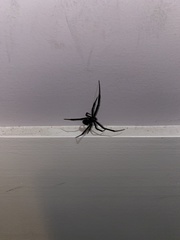
Species: Lactrodectus_hesperus